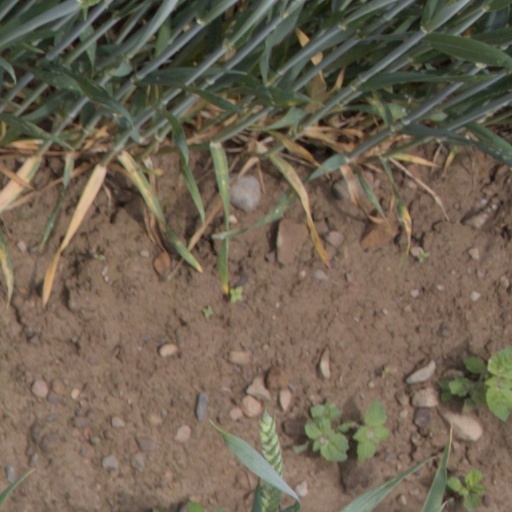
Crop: wheat